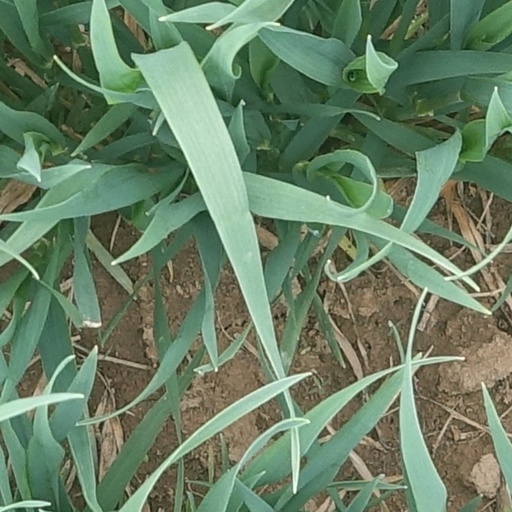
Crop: wheat